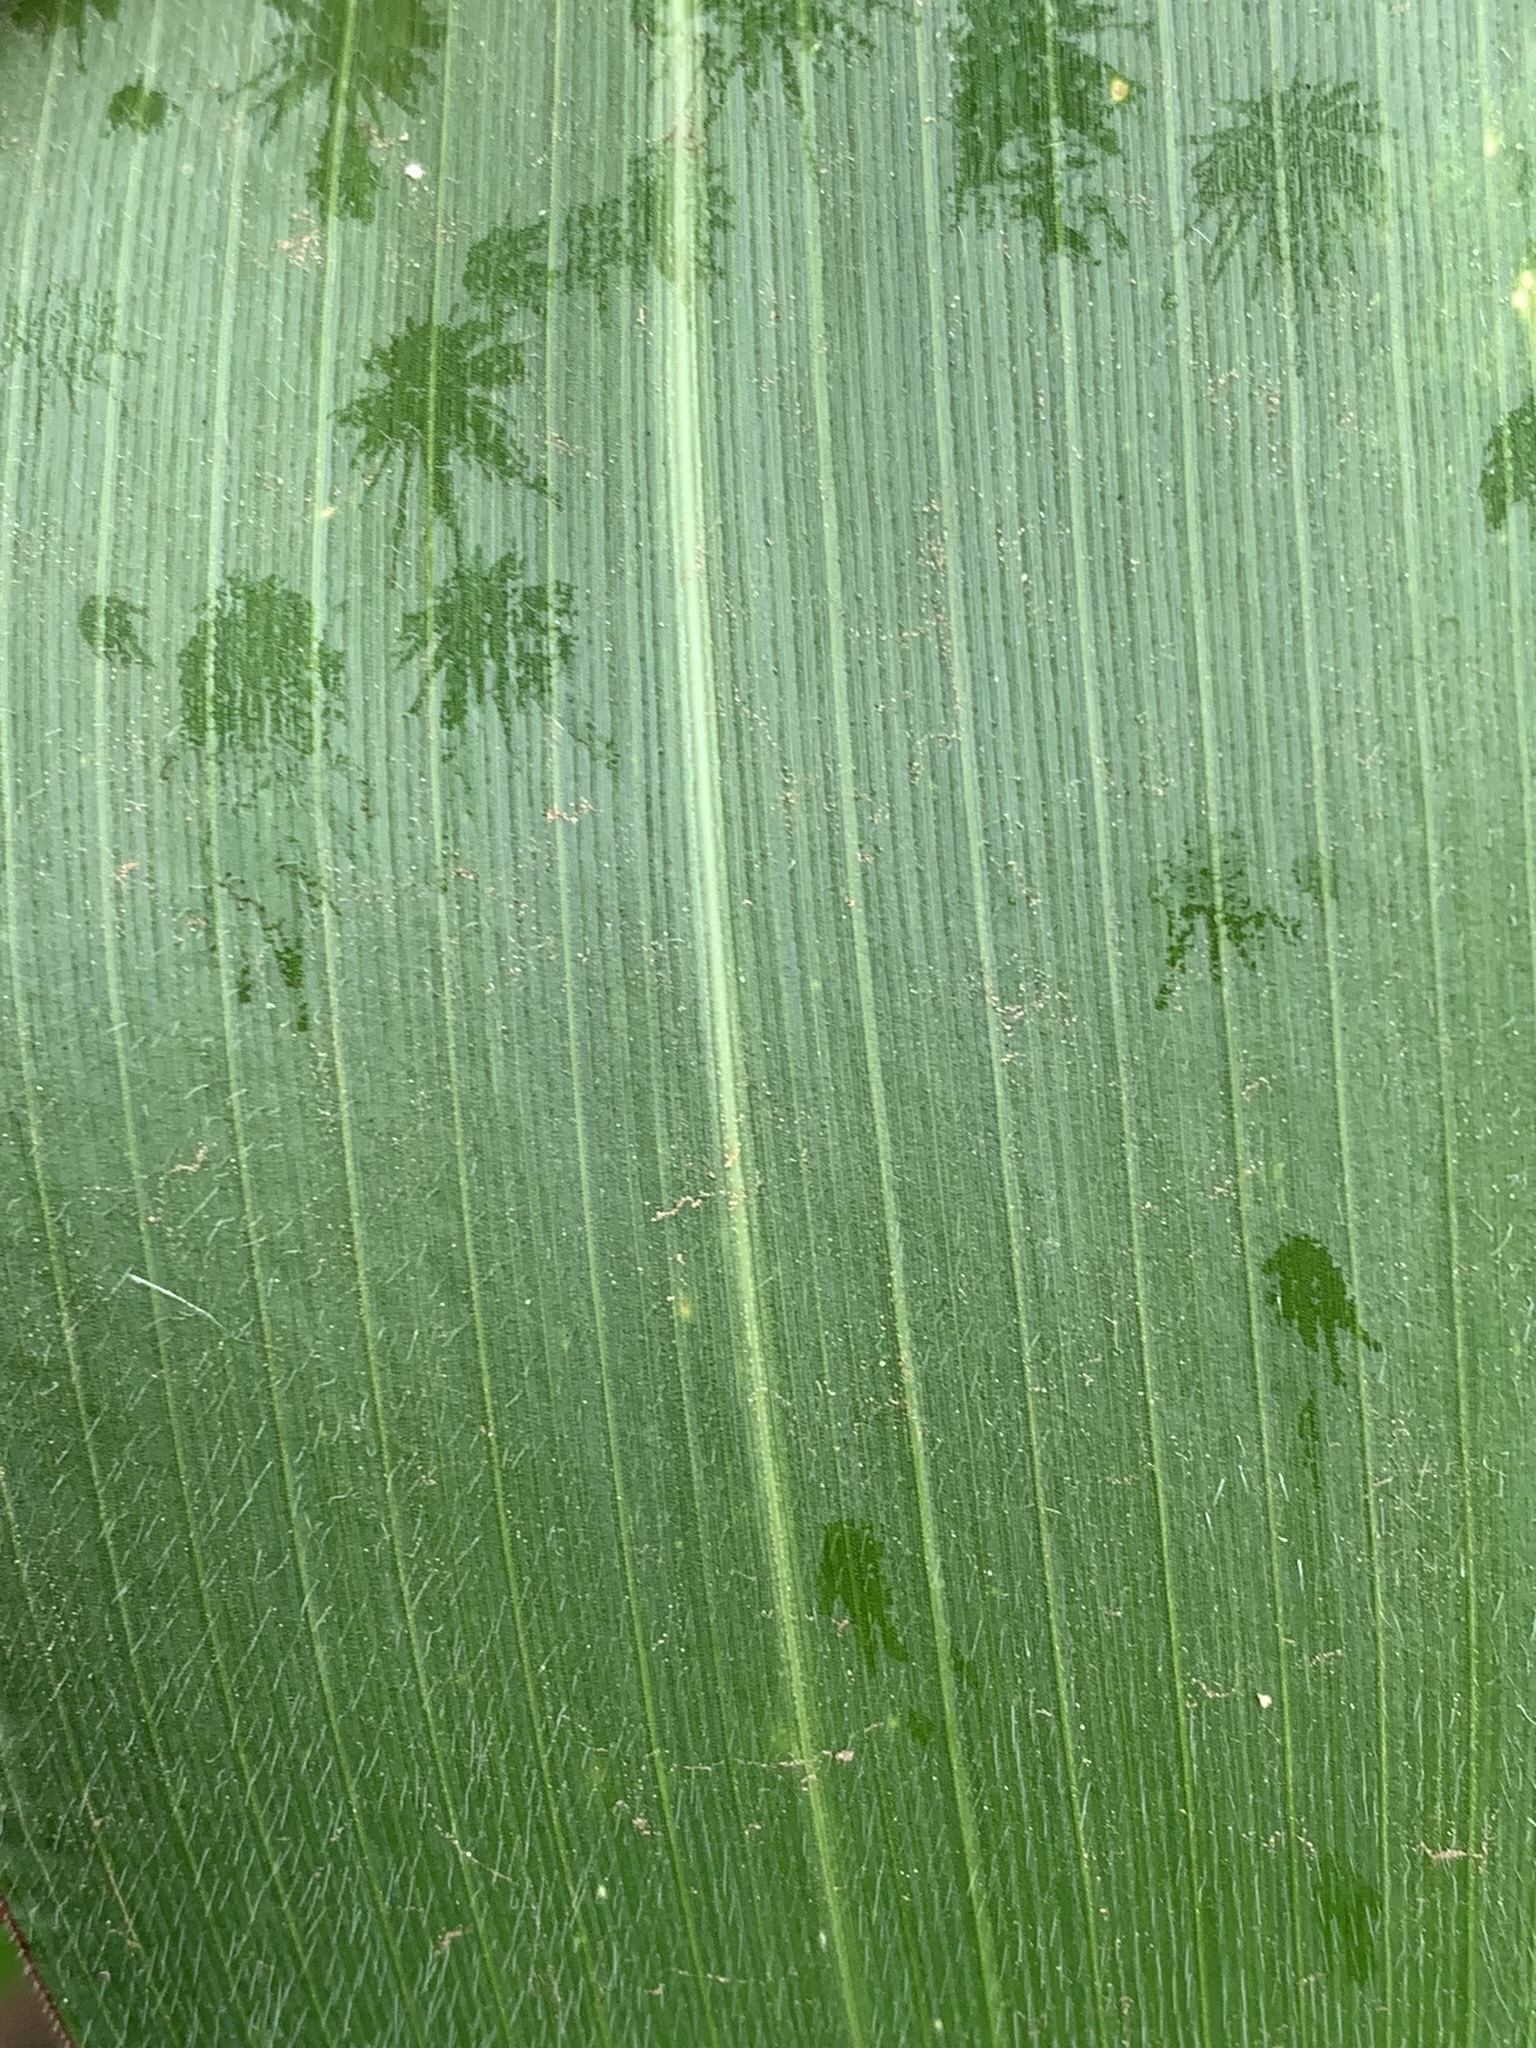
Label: Healthy